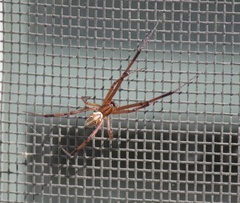
Species: Lactrodectus_hesperus